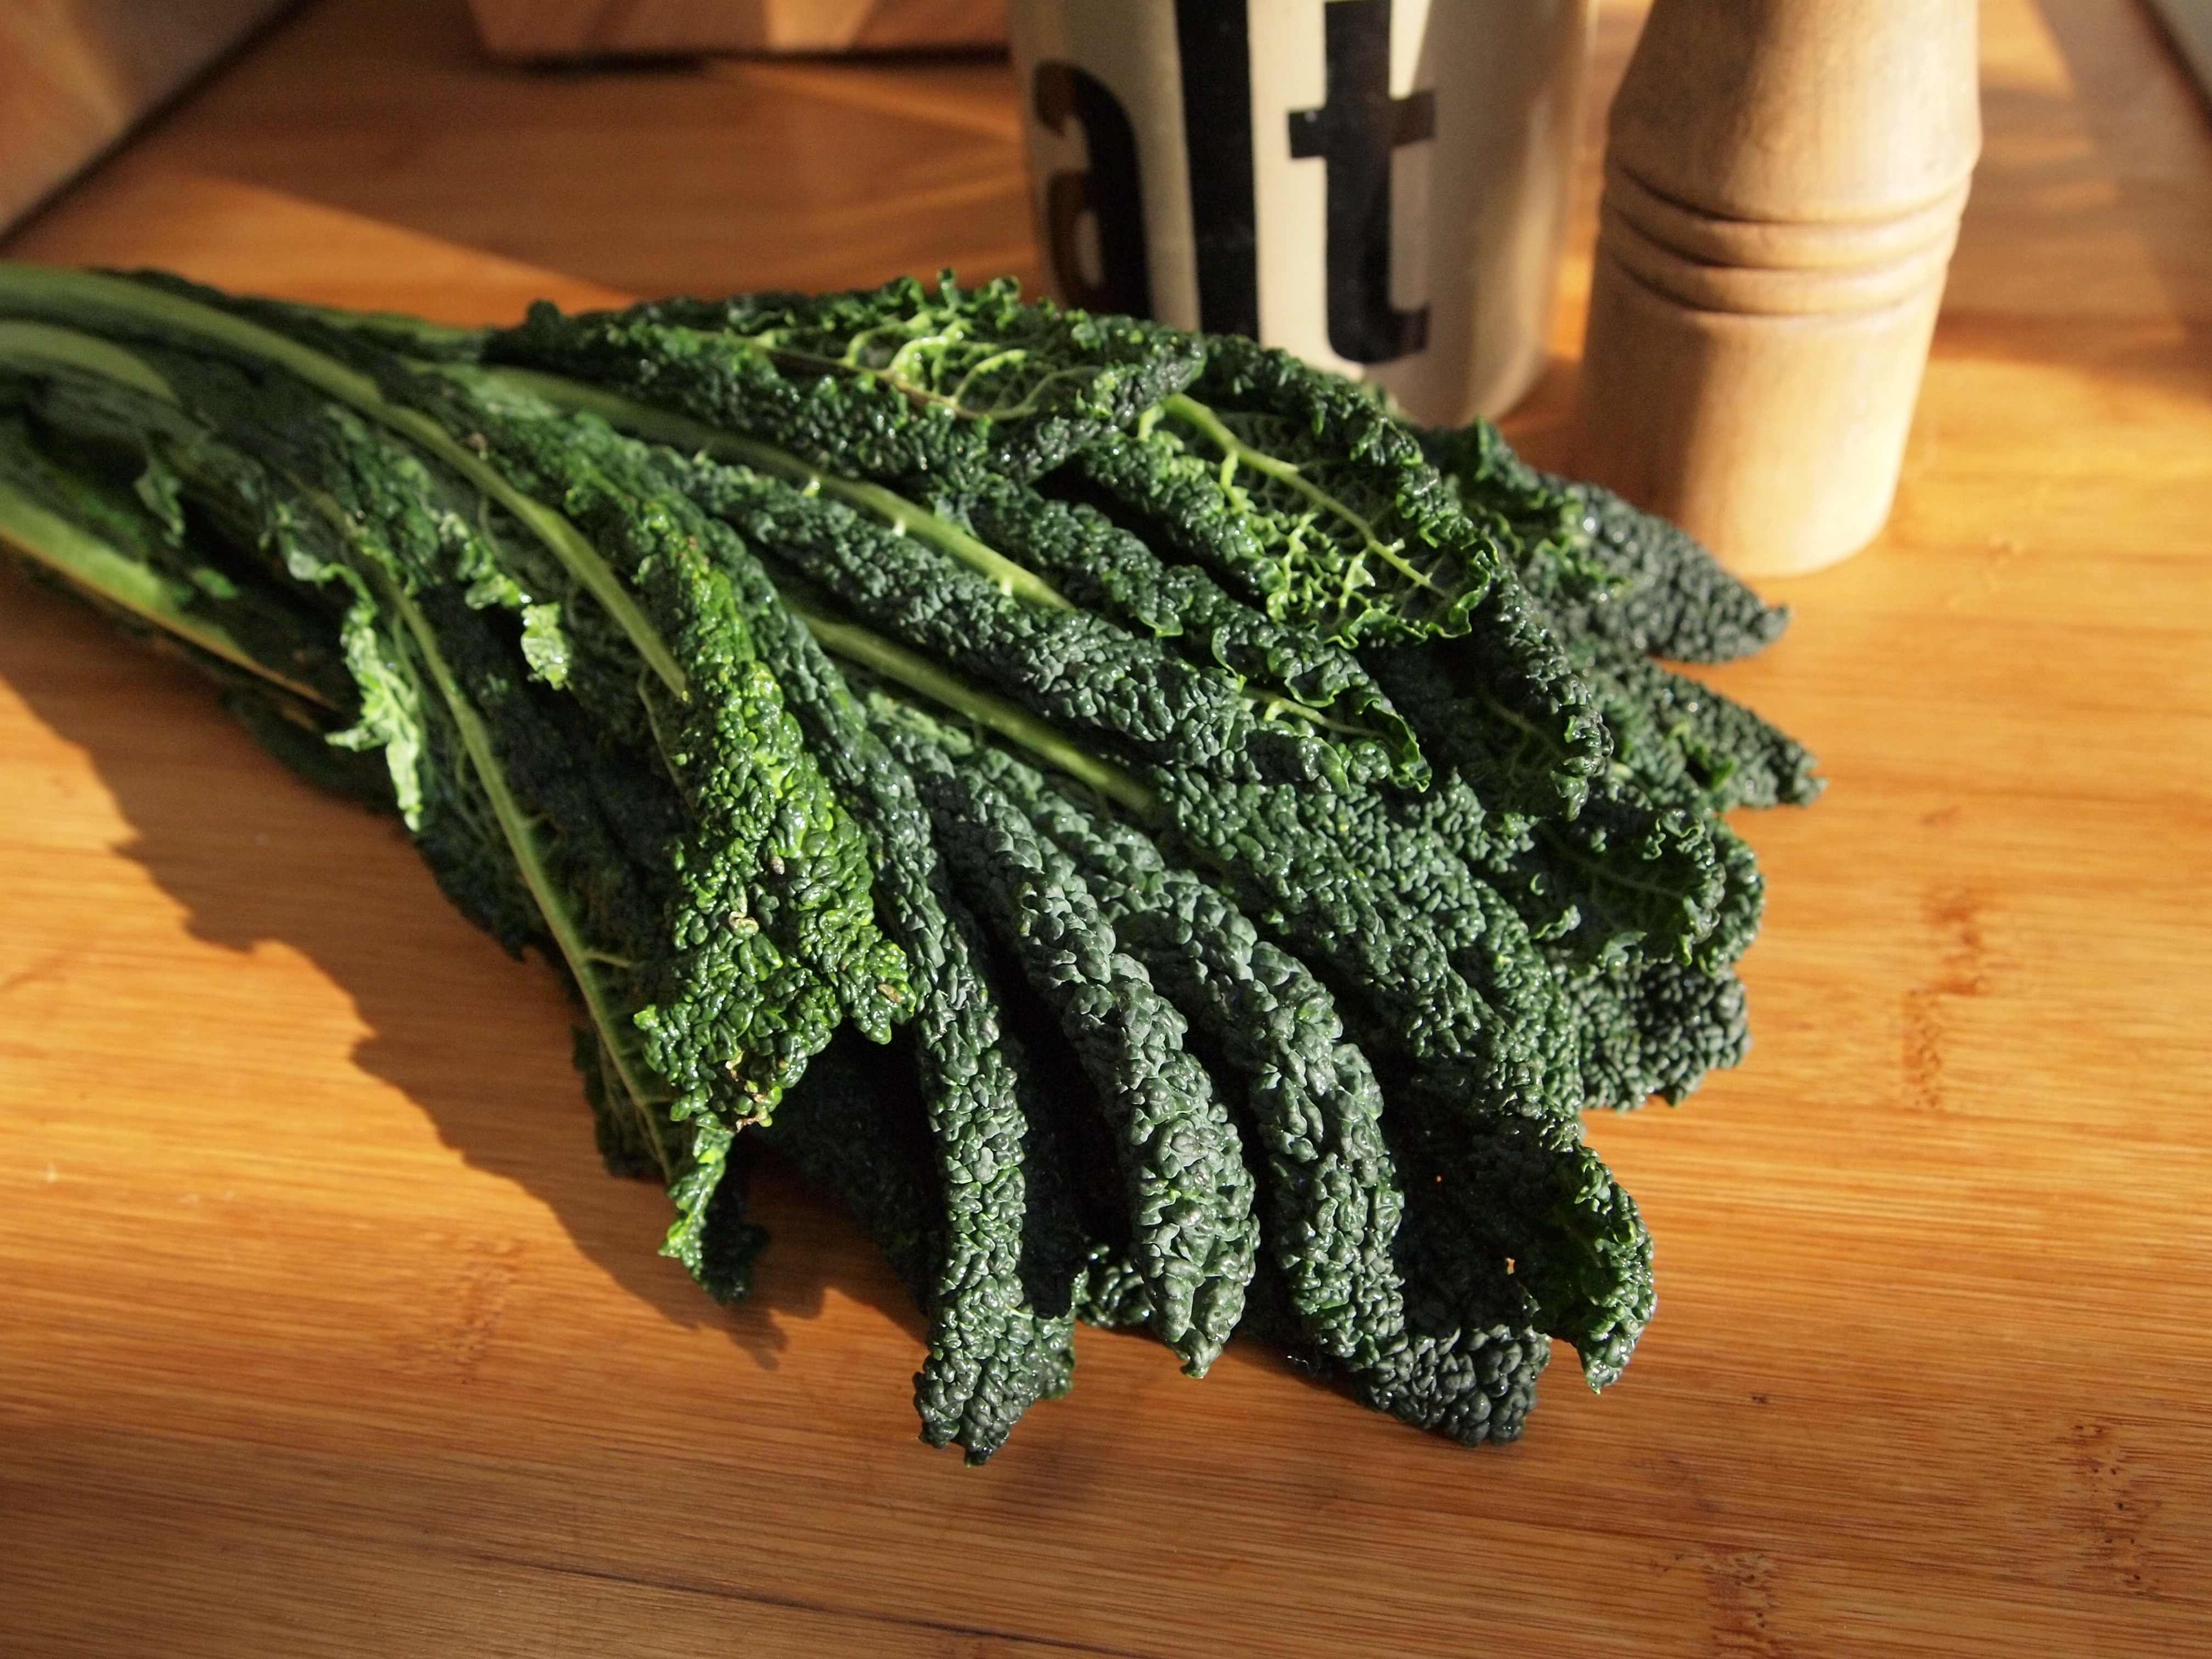
farm, fruit, leaf, food, salad, green, cooking, ingredient, herb, produce, vegetable, fresh, healthy, kale, nutrition, vegetables, tasty, raw, cabbage, organic, fresh vegetables, cavalo nero, leaf vegetable